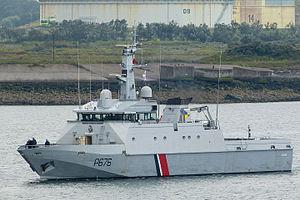
La classe OPV 54 est une série de patrouilleurs de la Marine nationale française. Ils ont été construits entre 1994 et 1995 par les chantiers de la CMN.